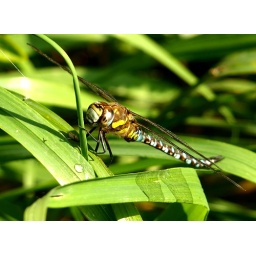
Beautifull creature spotted at rest in the grass